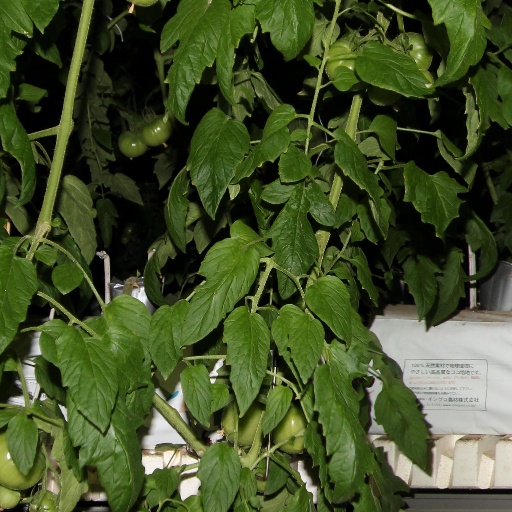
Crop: tomato